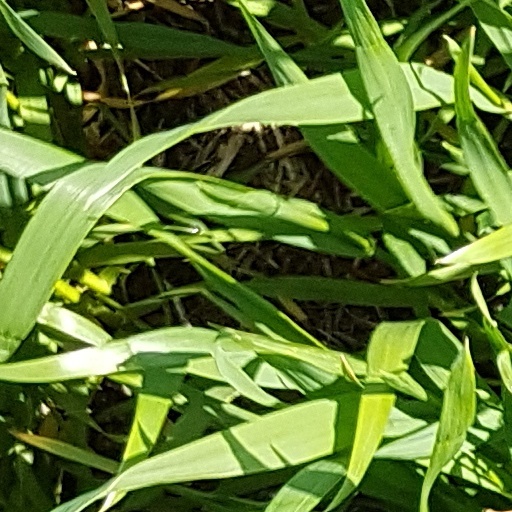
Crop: wheat